Emilie Ashurst Venturi

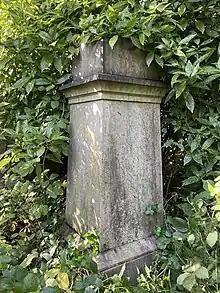
Burial place of Emilie Venturi in the Ashurst family vault in Highgate Cemetery

Venturi considered Giuseppe Mazzini as another brother almost from the time he met the Ashursts in 1844, and she worked tirelessly for the cause of Italian unification. She was a fierce advocate for his ideas about freedom and duty and took a lead role in promoting his ideas in England. Her interpretations shaped how his audience understood him and she was an important chronicler of current events. Venturi published six essays about Mazzini’s ideas in addition to three translations of his major works, including "The Duties of Man". She also collected about 1500 of his letters to her family for publication in three volumes as "Mazzini’s Letters to an English Family". She died before completing the project and handed it off to her friend Elinor Francis Richards. The Ashursts called Mazzini their “Angel” and supported him personally, politically, and financially. Venturi travelled throughout Italy and Switzerland raising money and gathering support for Mazzini.